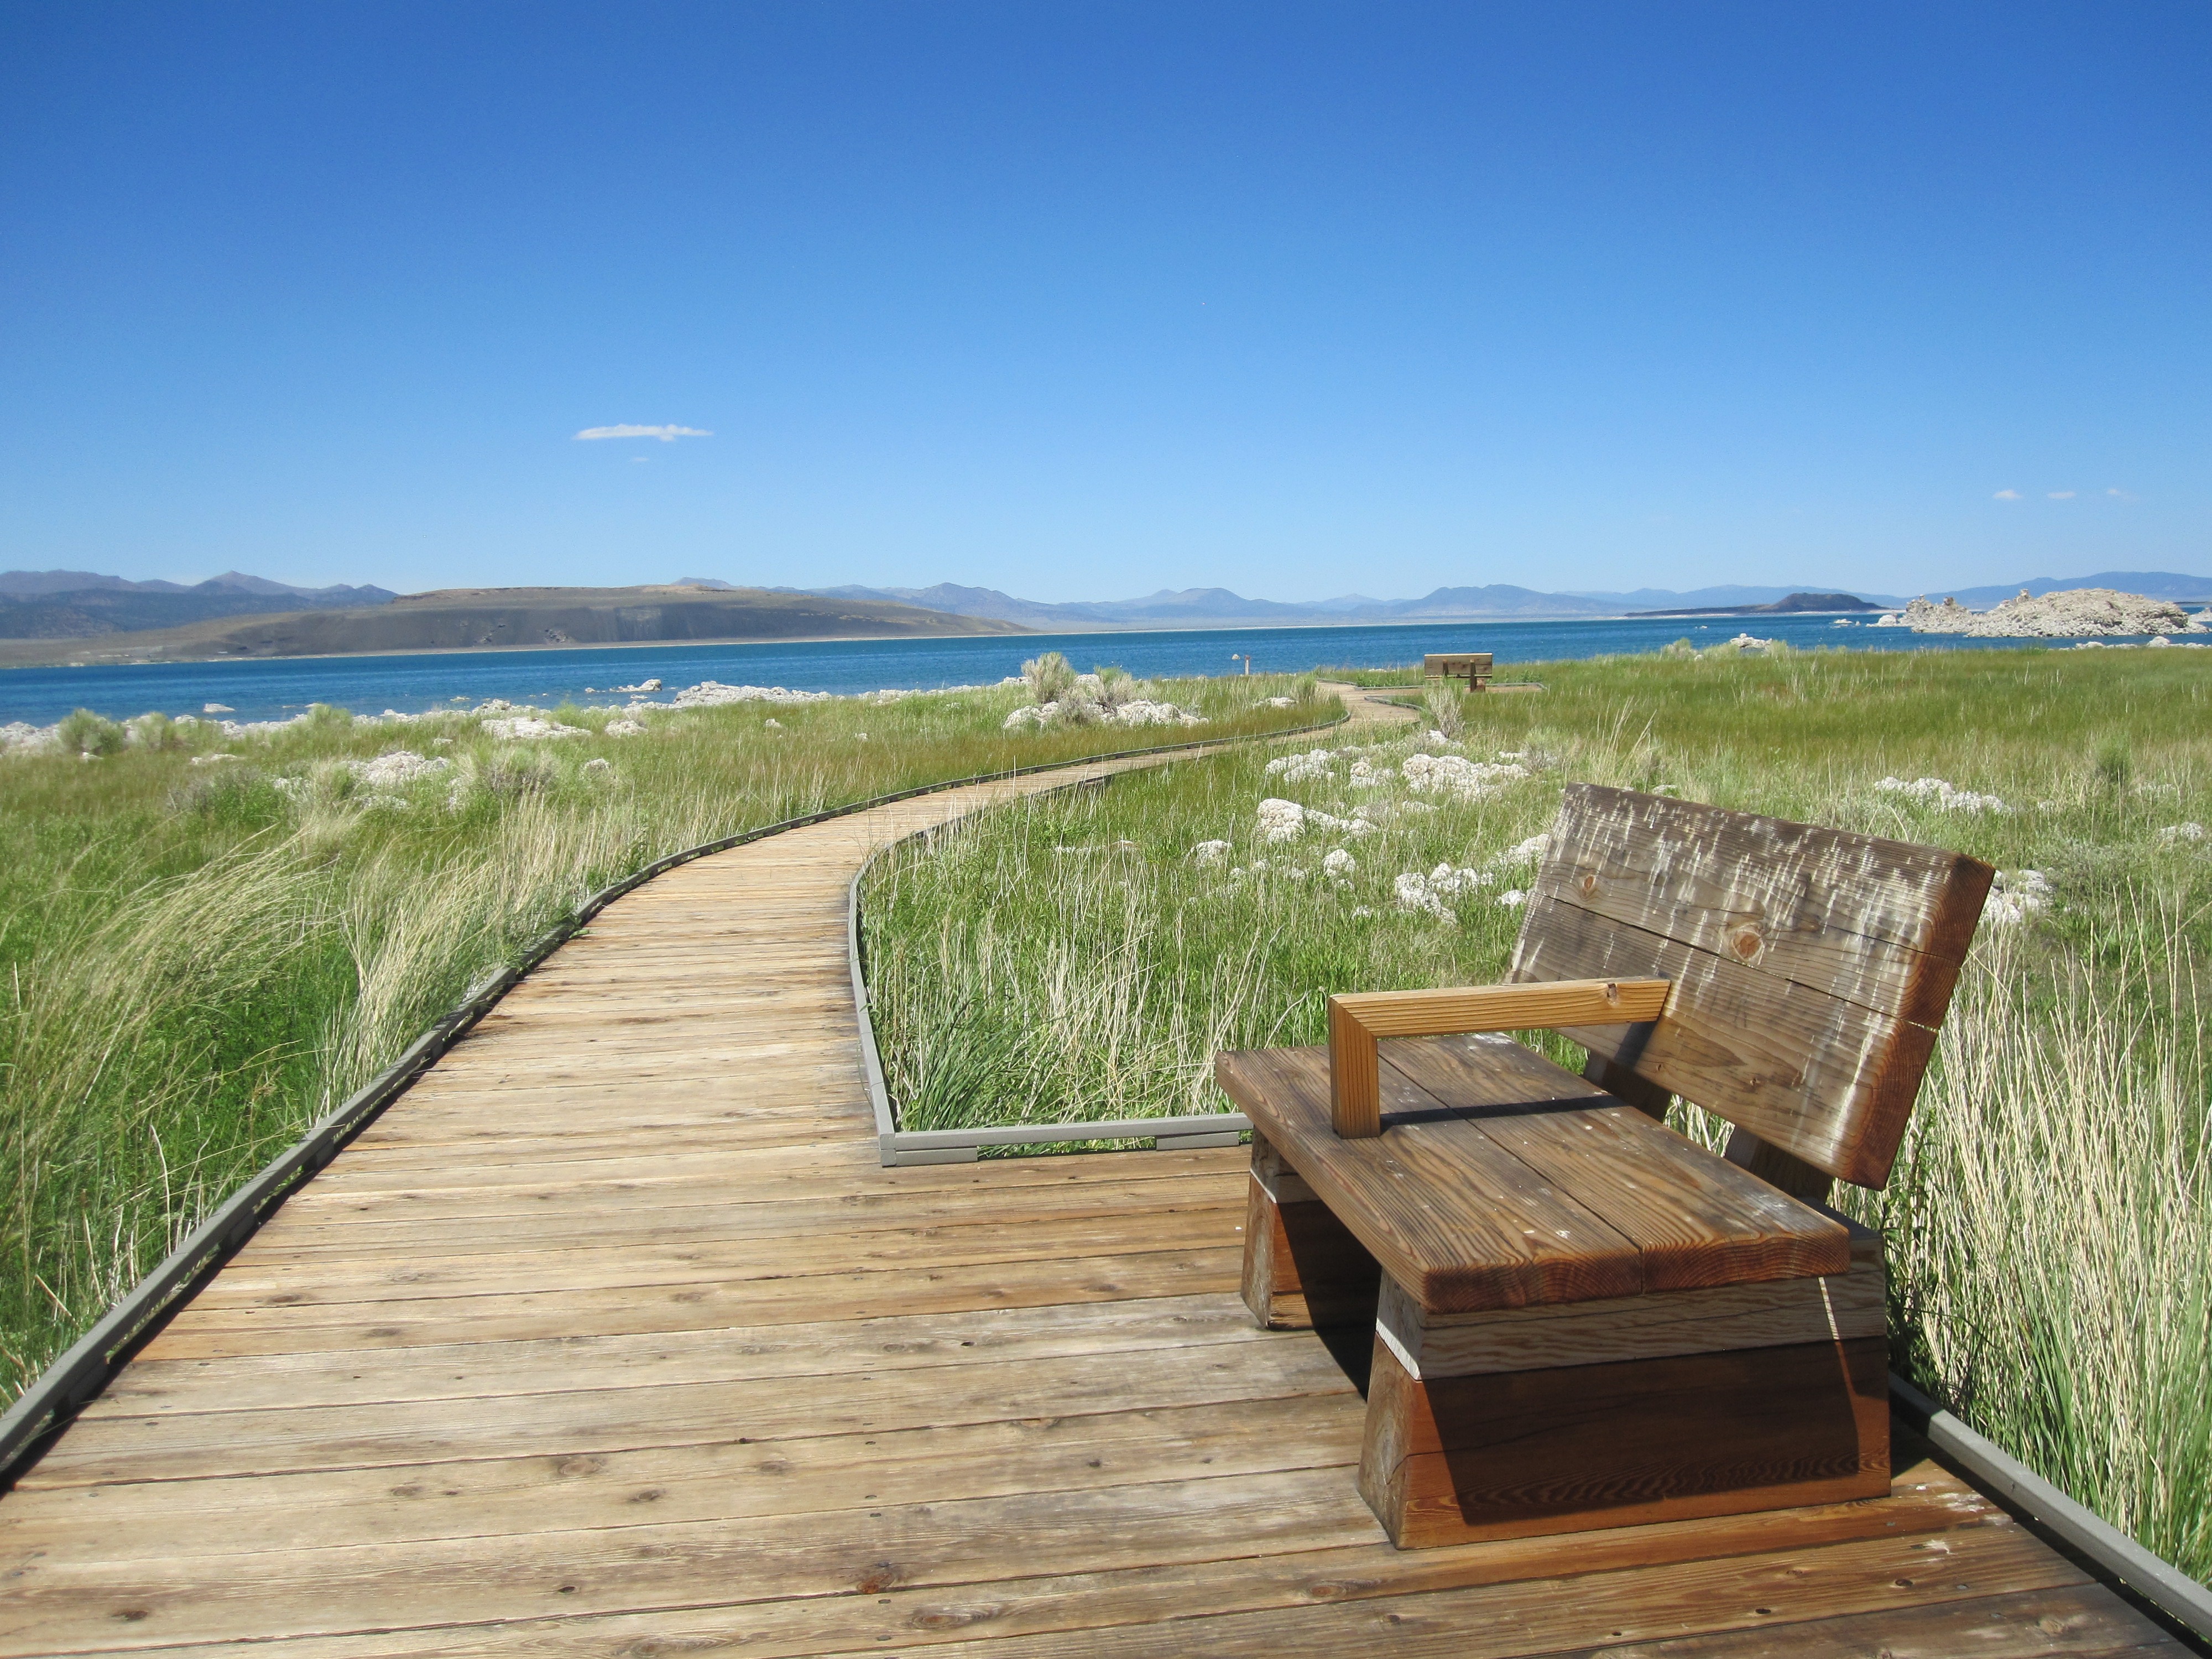
beach, sea, coast, outdoor, ocean, deck, boardwalk, bench, chair, view, coastal, pier, walkway, summer, vacation, coastline, recreation, idyllic, relax, tranquil, peaceful, usa, empty, rest, agriculture, lonely, tourism, leisure, waterway, deckchair, sit, resort, wooden, scene, estate, comfortable, salt lake, real estate, relaxm